Utility submeter

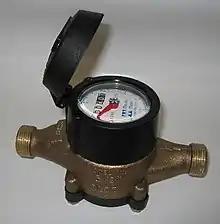
A typical residential water meter

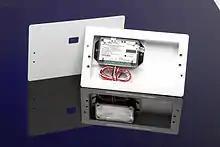
A typical residential digital electric submeter

Before submetering, many landlords either included the utility cost in the bulk price of the rent or lease, or divided the utility usage among the tenants in some way such as equally, by square footage via allocation methods often called RUBS (Ratio Utility Billing System) or some other means. Without a meter to measure individual usage, there is less incentive to identify building inefficiencies, since the other tenants or landlord may pay all or part of those costs. Submetering creates awareness of water and Energy conservation because landlords and tenants are equally aware of what they will pay for these inefficiencies if they are not attended to. Conservation also allows property owners to keep the cost of rent reasonable and fair for all units regardless of how much water or energy they consume.